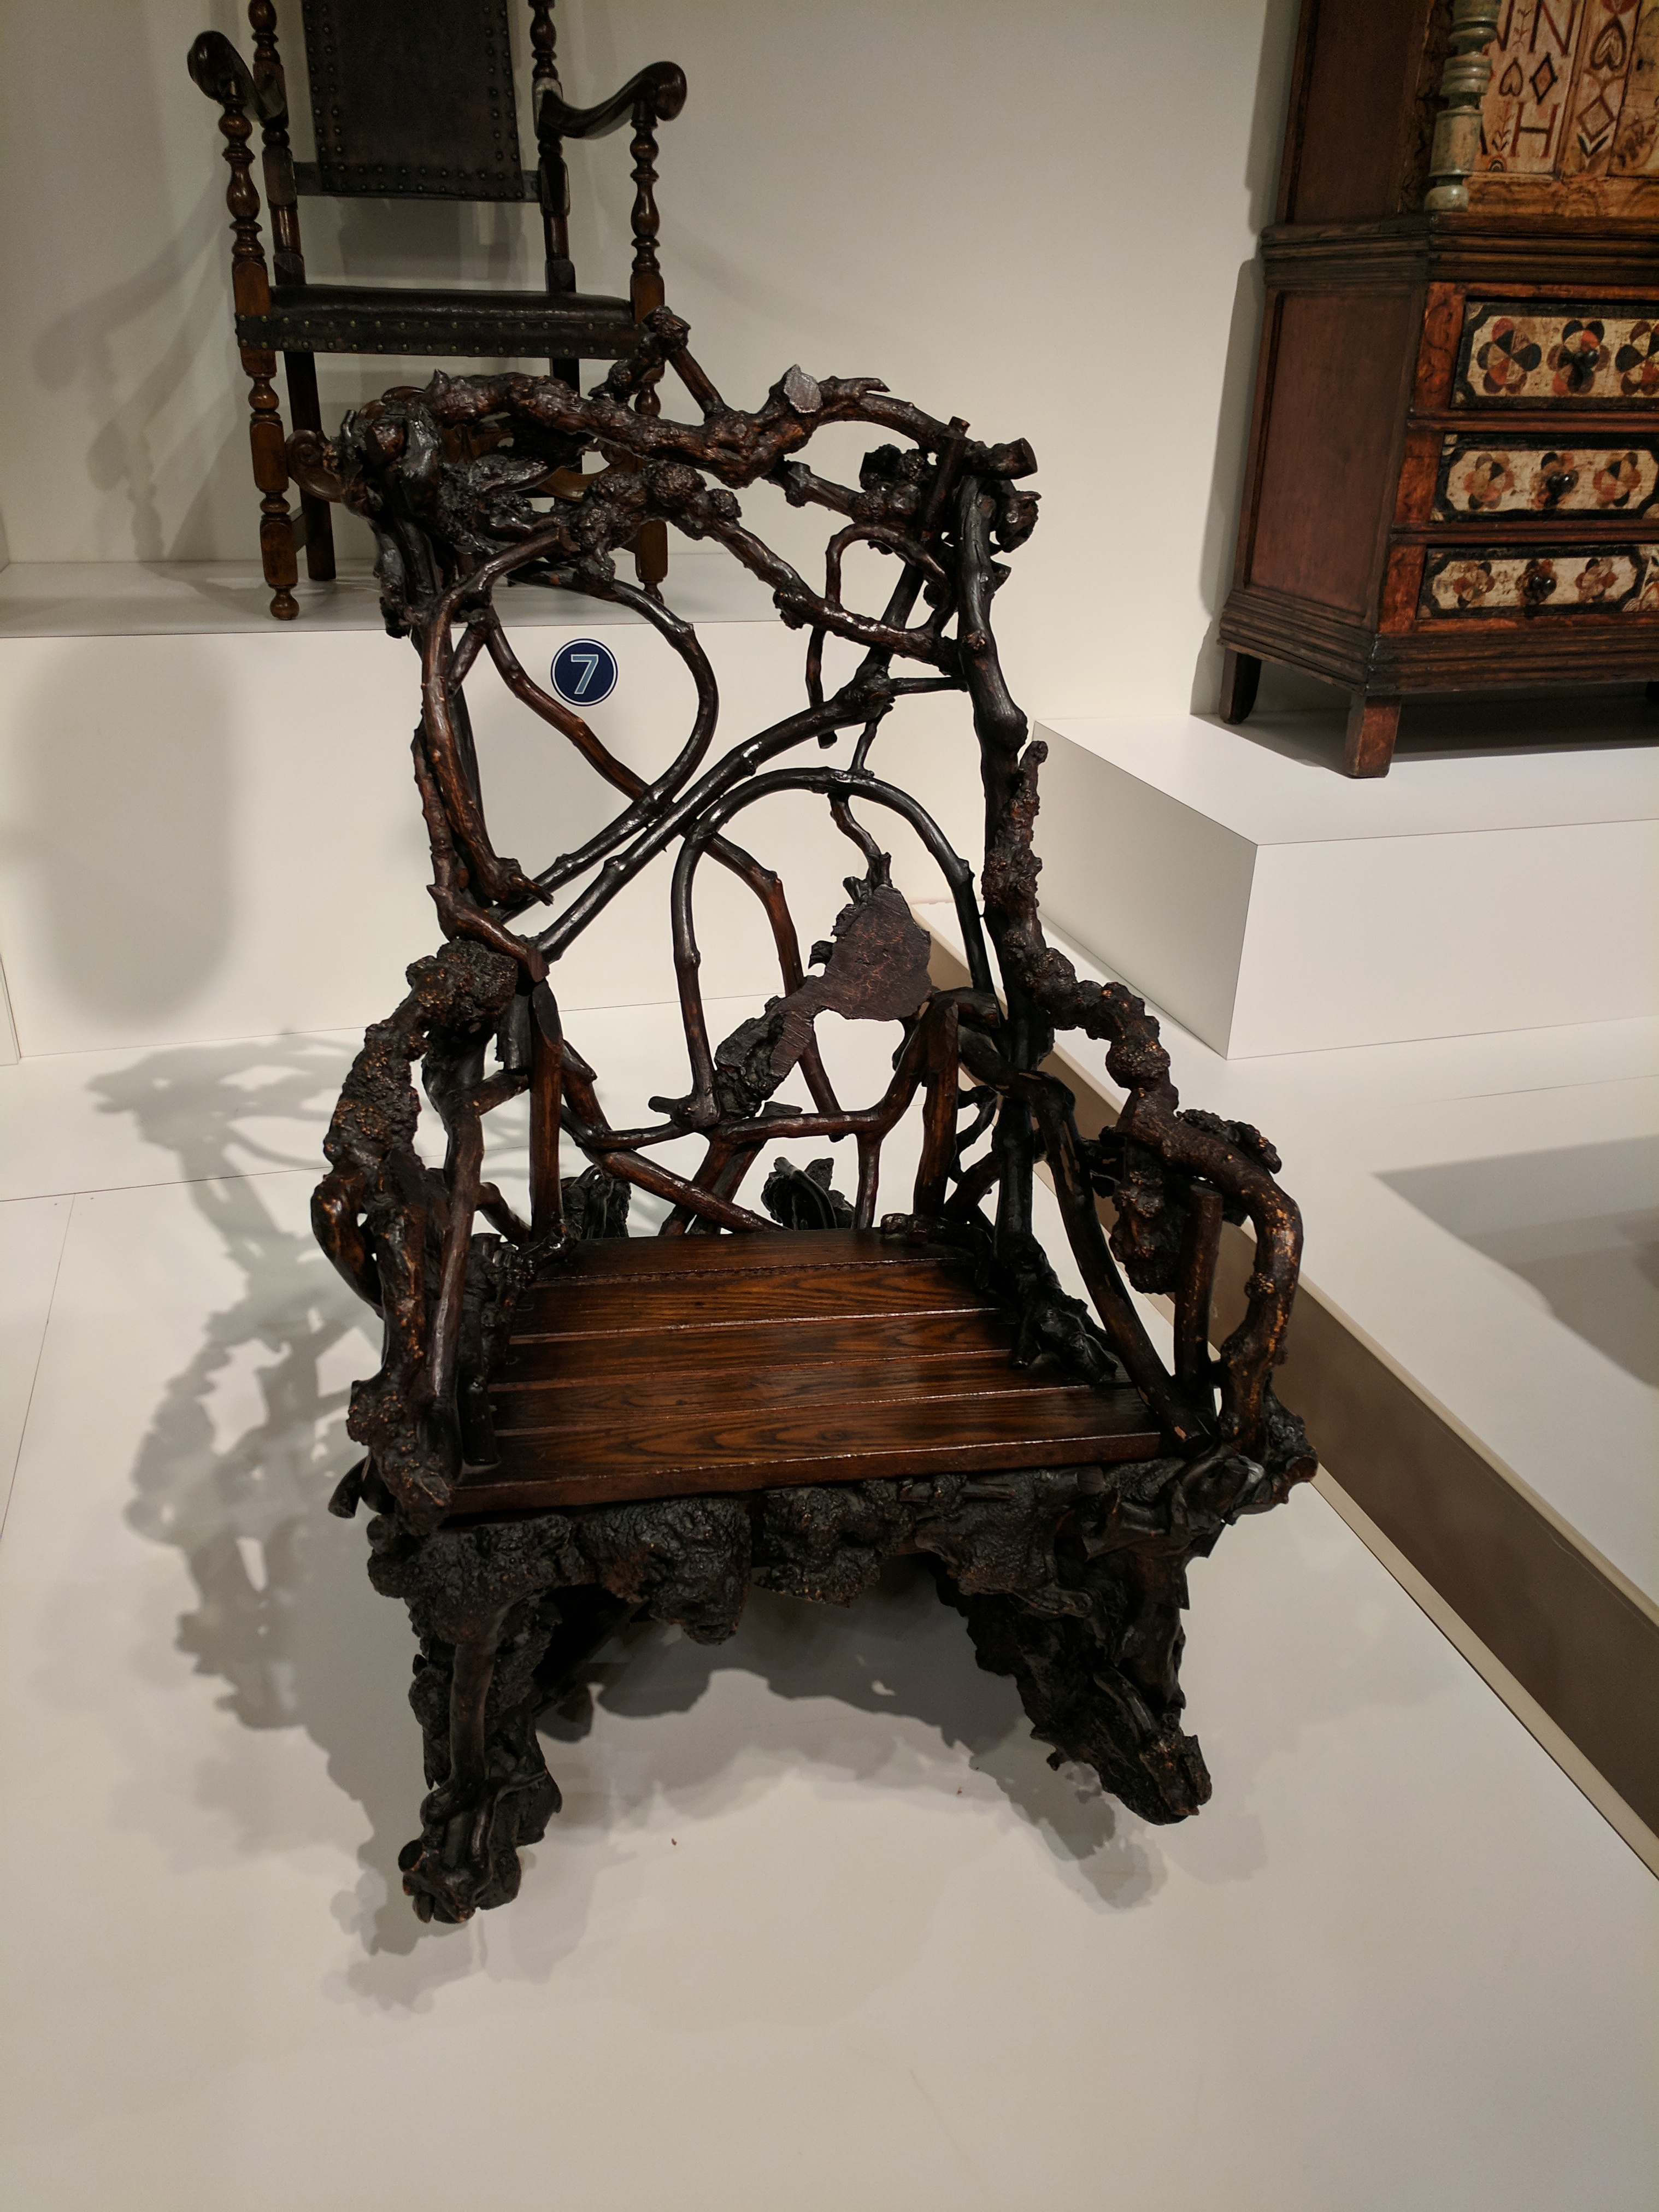
ford, museum, car, cars, auto, automobile, automobiles, machine, machines, truck, trucks, tractor, tractors, plane, planes, train, trains, iron, furniture, chair, metal